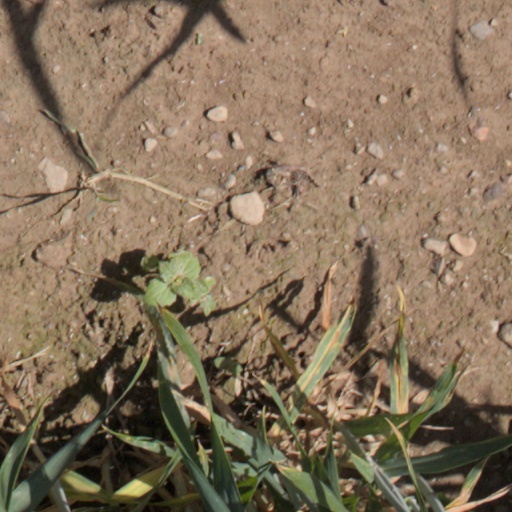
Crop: wheat